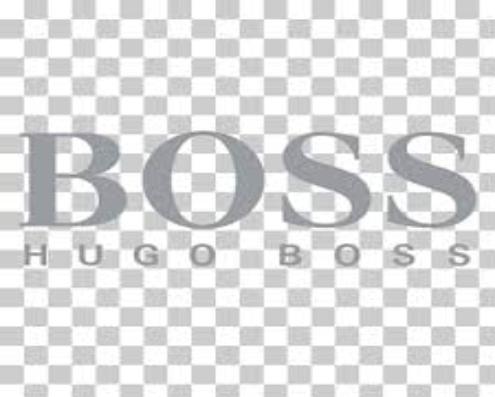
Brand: Hugo Boss
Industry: Clothes